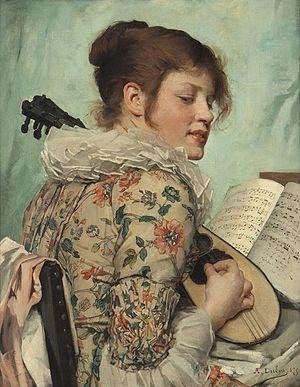
Angèle Dubos, née Laure Constance Angèle Dubos est une peintre française.